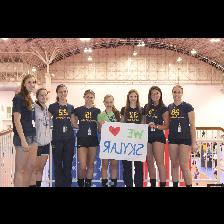
Label: Human